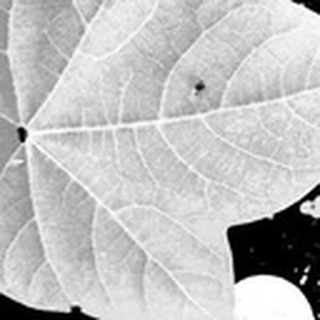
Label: healthy_cotton